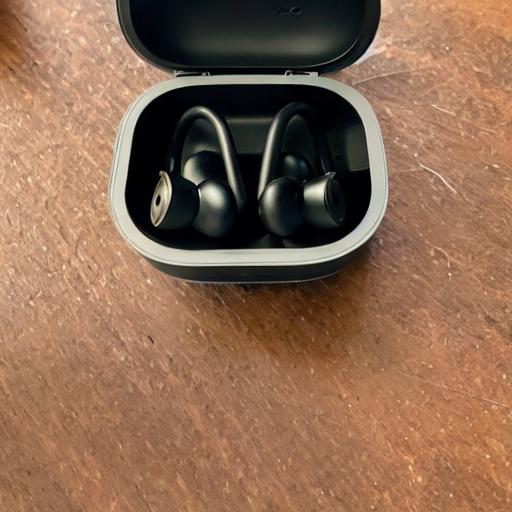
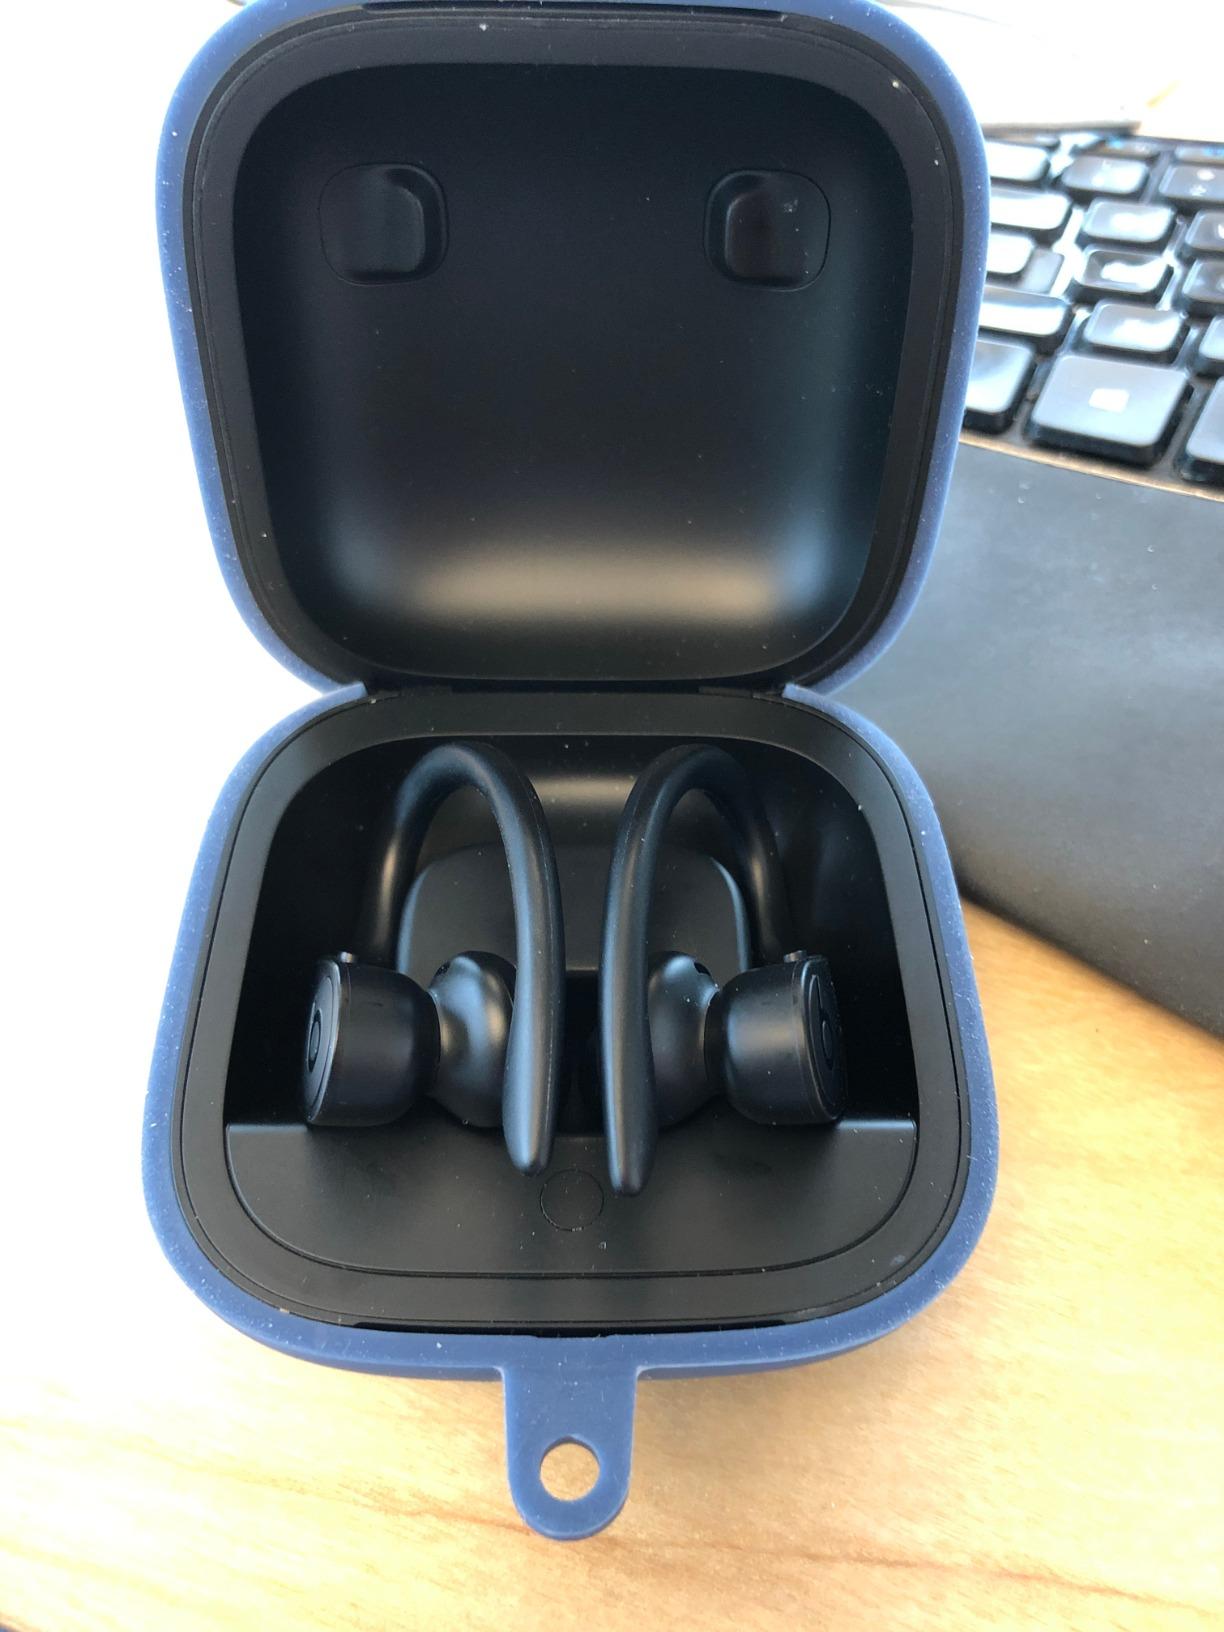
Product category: earbuds
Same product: no